The Great American Snuff Film

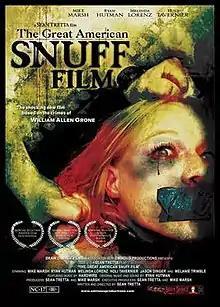

The Great American Snuff Film is a 2003 American horror film directed by Sean Tretta. Purporting to be real footage taken by a pair of serial killers, the film follows two young women who have been kidnapped and are being forced to star in a snuff film. The film is shown in a mix of third-person view and found footage-style. In 2010, the film was followed by a sequel titled "The Greatest American Snuff Film".